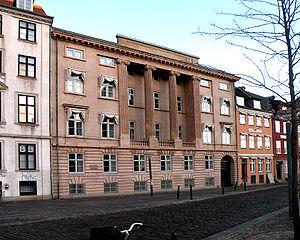
Johan Martin Quist ou Qvist est un architecte danois ayant grandement contribué à la ville de Copenhague. De même que ceux d’Andreas Hallander, ses bâtiments néoclassiques font partie de l'héritage des architectes de l’Âge d'or danois au XIXᵉ siècle qui ont reconstruit les zones du centre ville qui avaient été détruites par l’incendie de Copenhague en 1795.